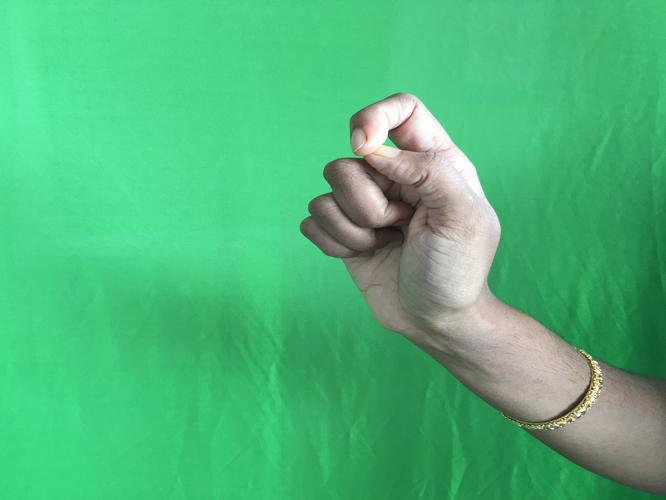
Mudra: Kapith
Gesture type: single_hand